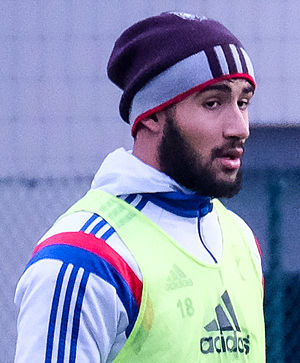
Nabil Fekir
Nabil Fekir er en fransk fodboldspiller med algeriske rødder, der spiller som midtbanespiller for Real Betis